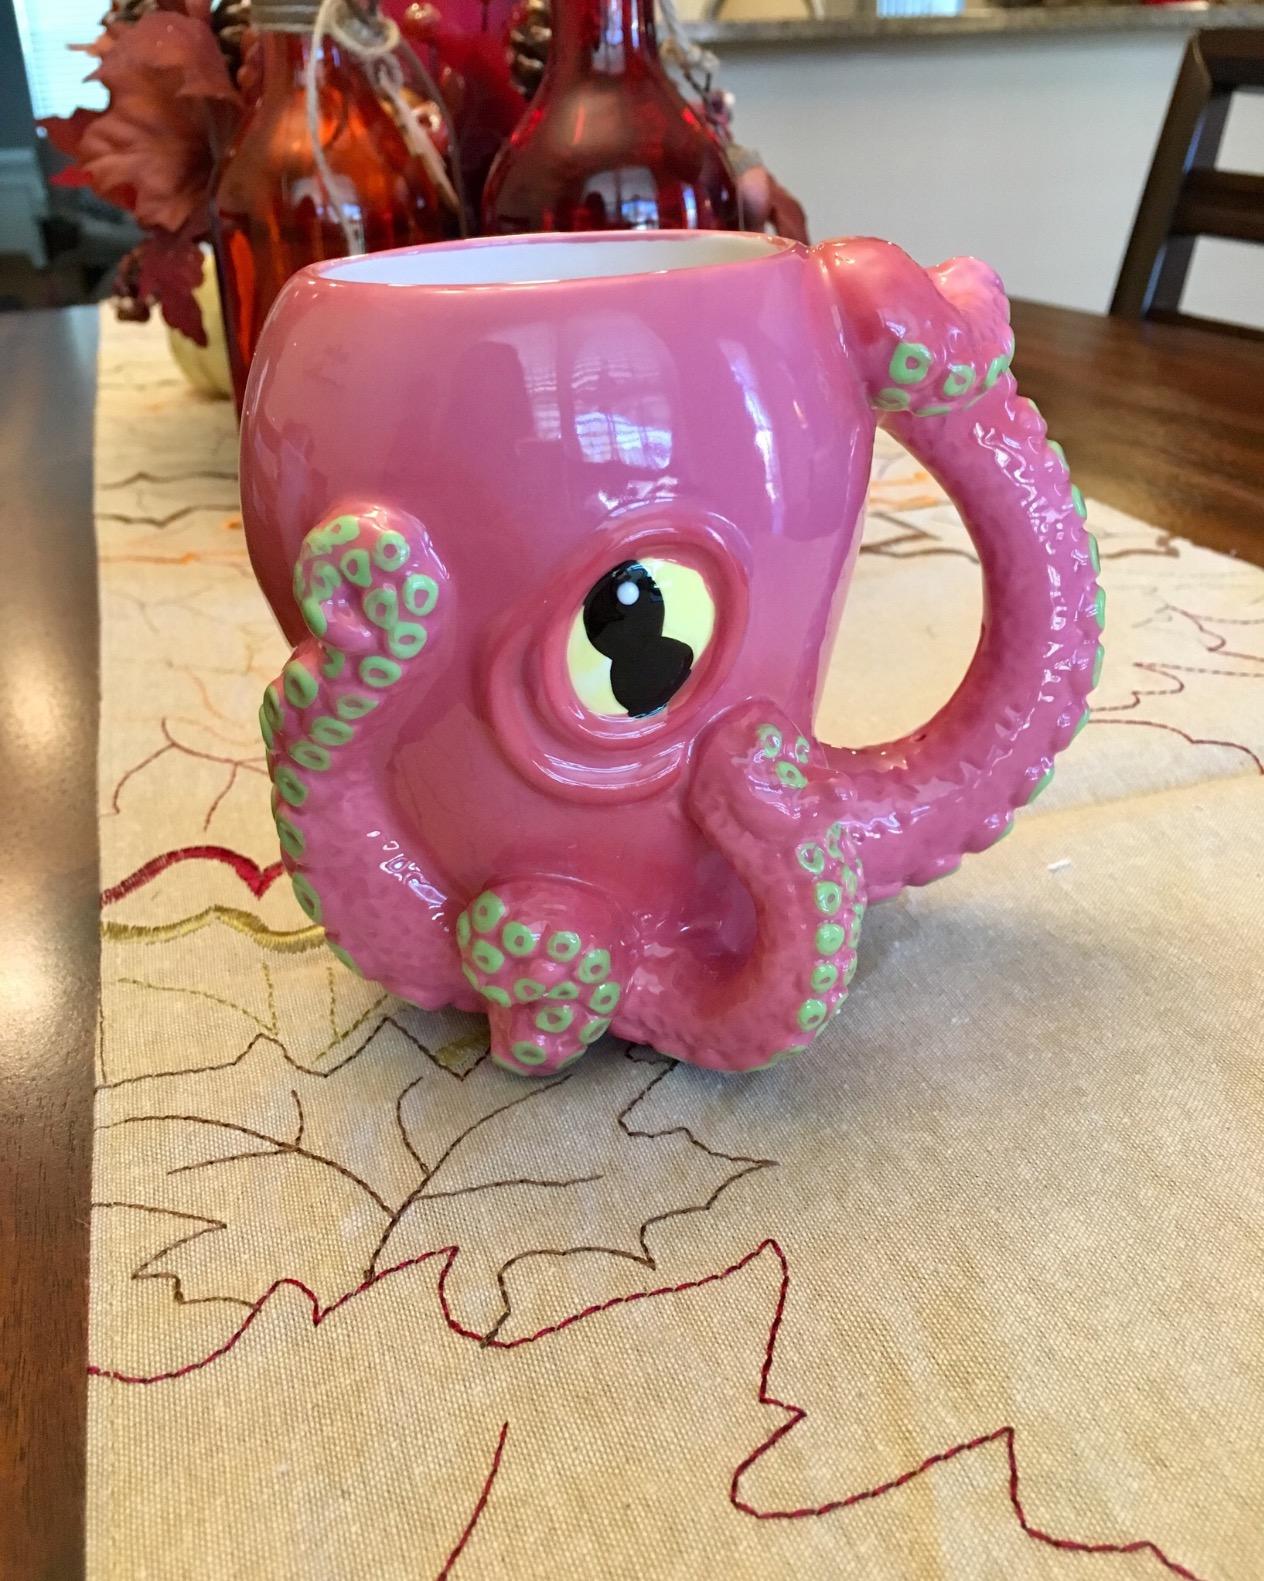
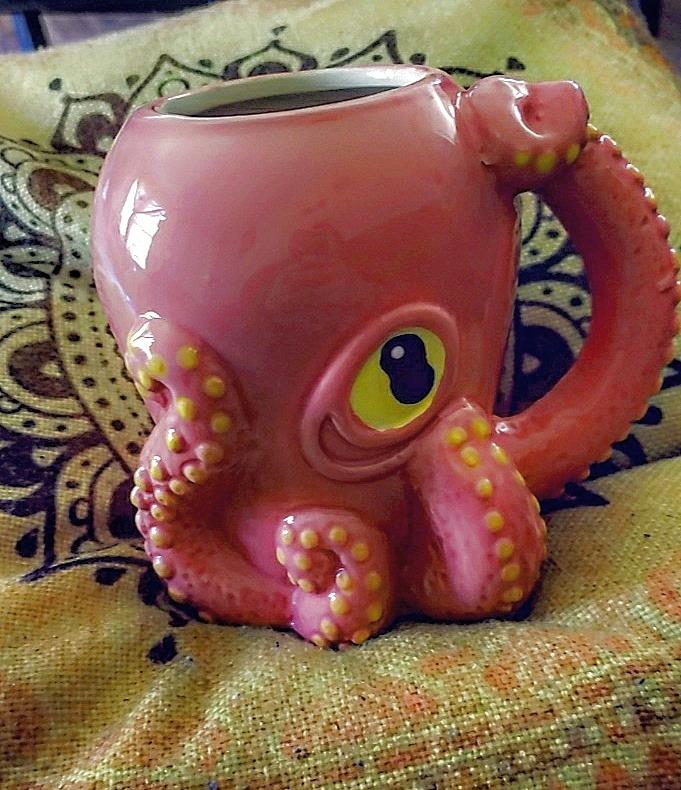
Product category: items_mug
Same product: yes